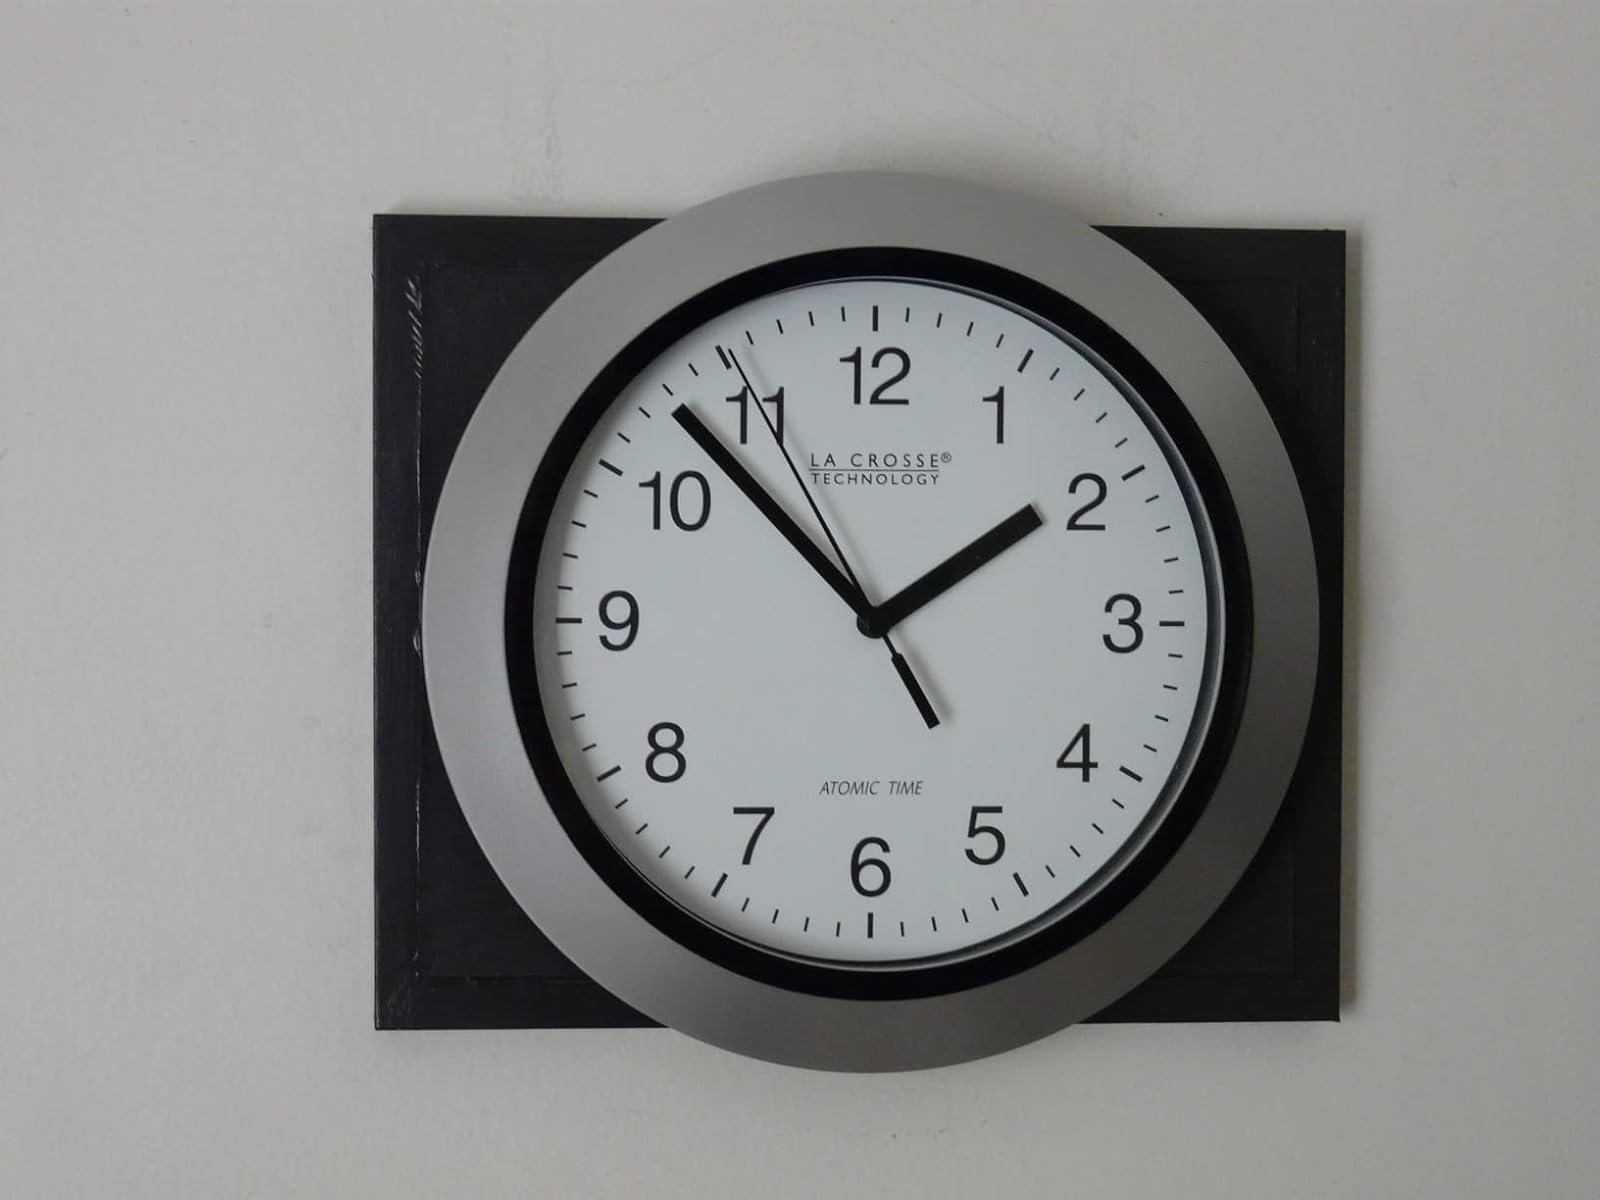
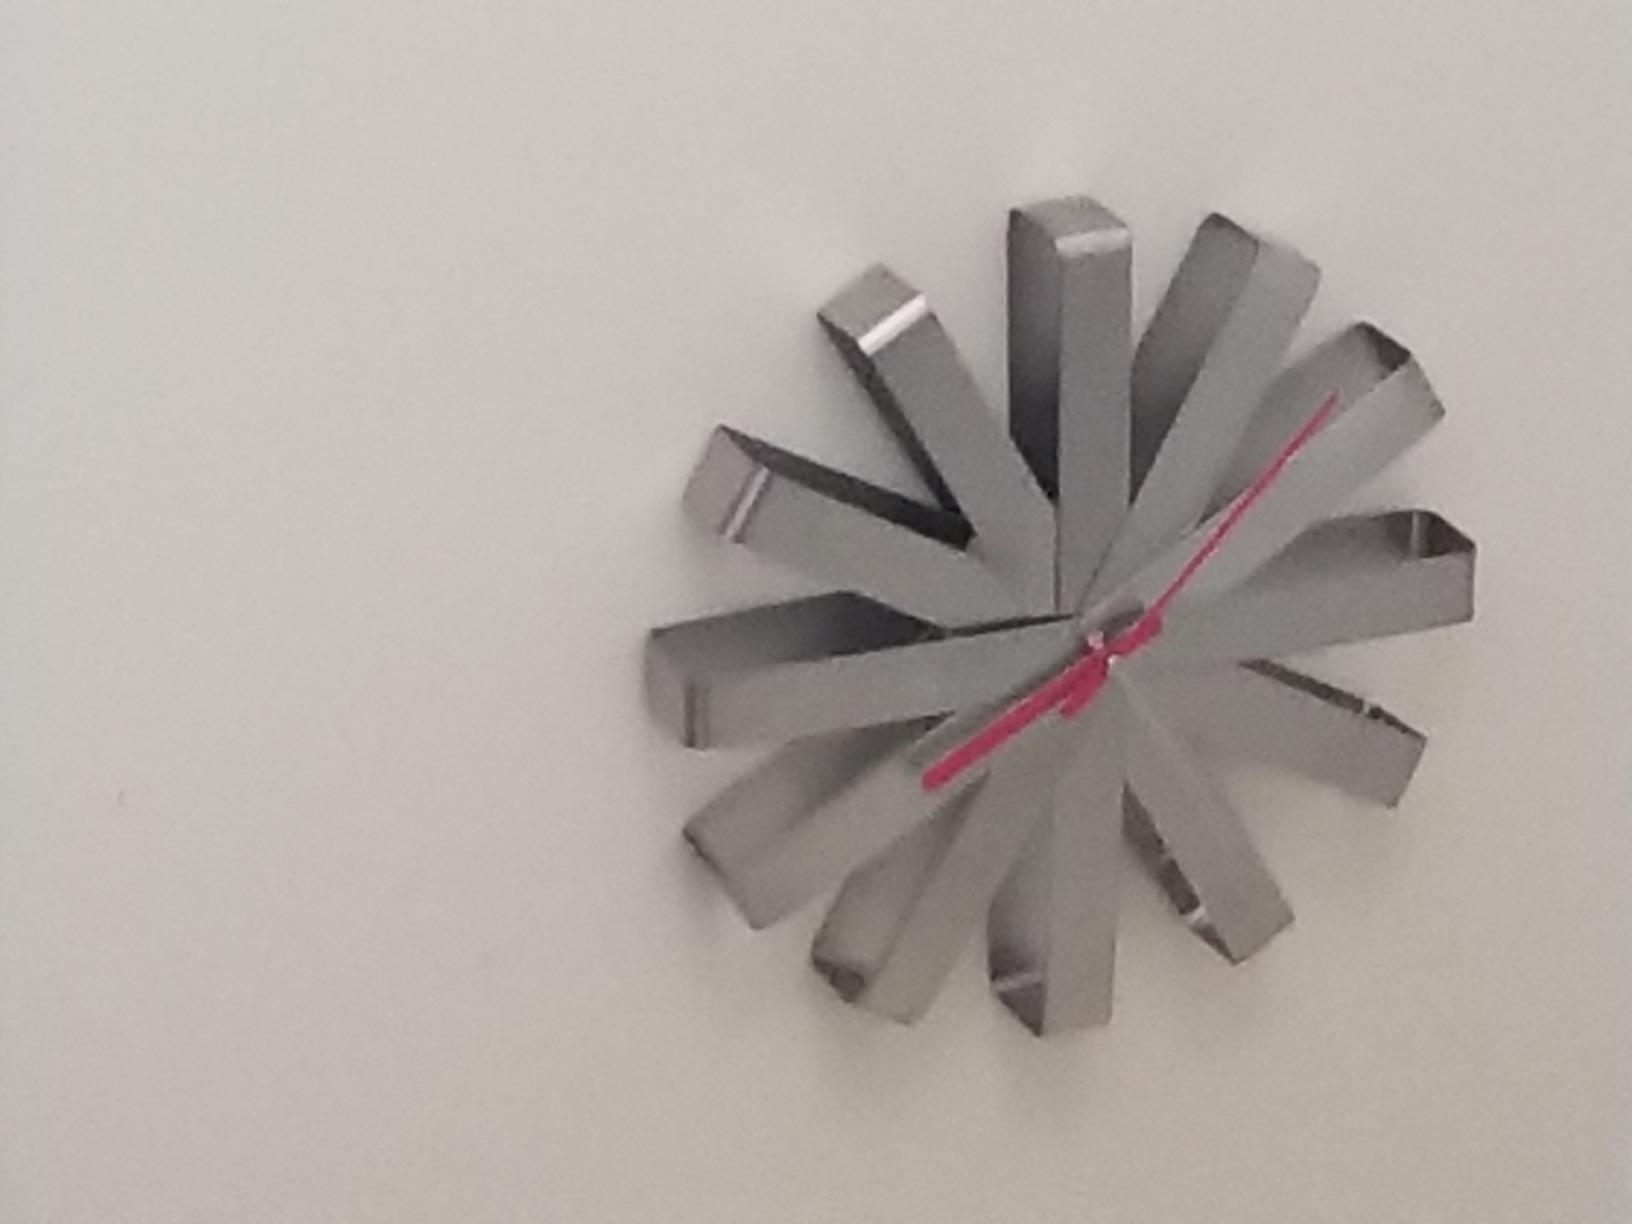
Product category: clock
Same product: no